Able (rocket stage)

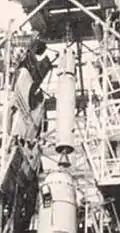
Able rocket stage

The Able rocket stage was a rocket stage manufactured in the United States by Aerojet as the second of three stages of the Vanguard rocket used in the Vanguard project from 1957 to 1959. The Able stage name represents its place as the first in the series, from the Joint Army/Navy Phonetic Alphabet.